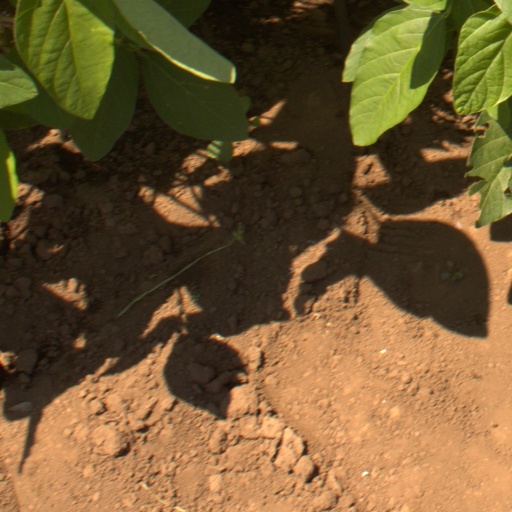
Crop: soybean